Vigy

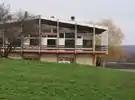
ADEPPA

In 1961, associations and federations of popular education of the Moselle, mobilized around common values ("to allow each citizen to be an actor of the transformation of a company where the Man finds finally his true place"). In 1963, the association ADEPPA of which the goal was to become a training centre of the actors of community life, with the possibility of accommodating, in its houses of lodging, of many groups in the middle of an exceptional landscape